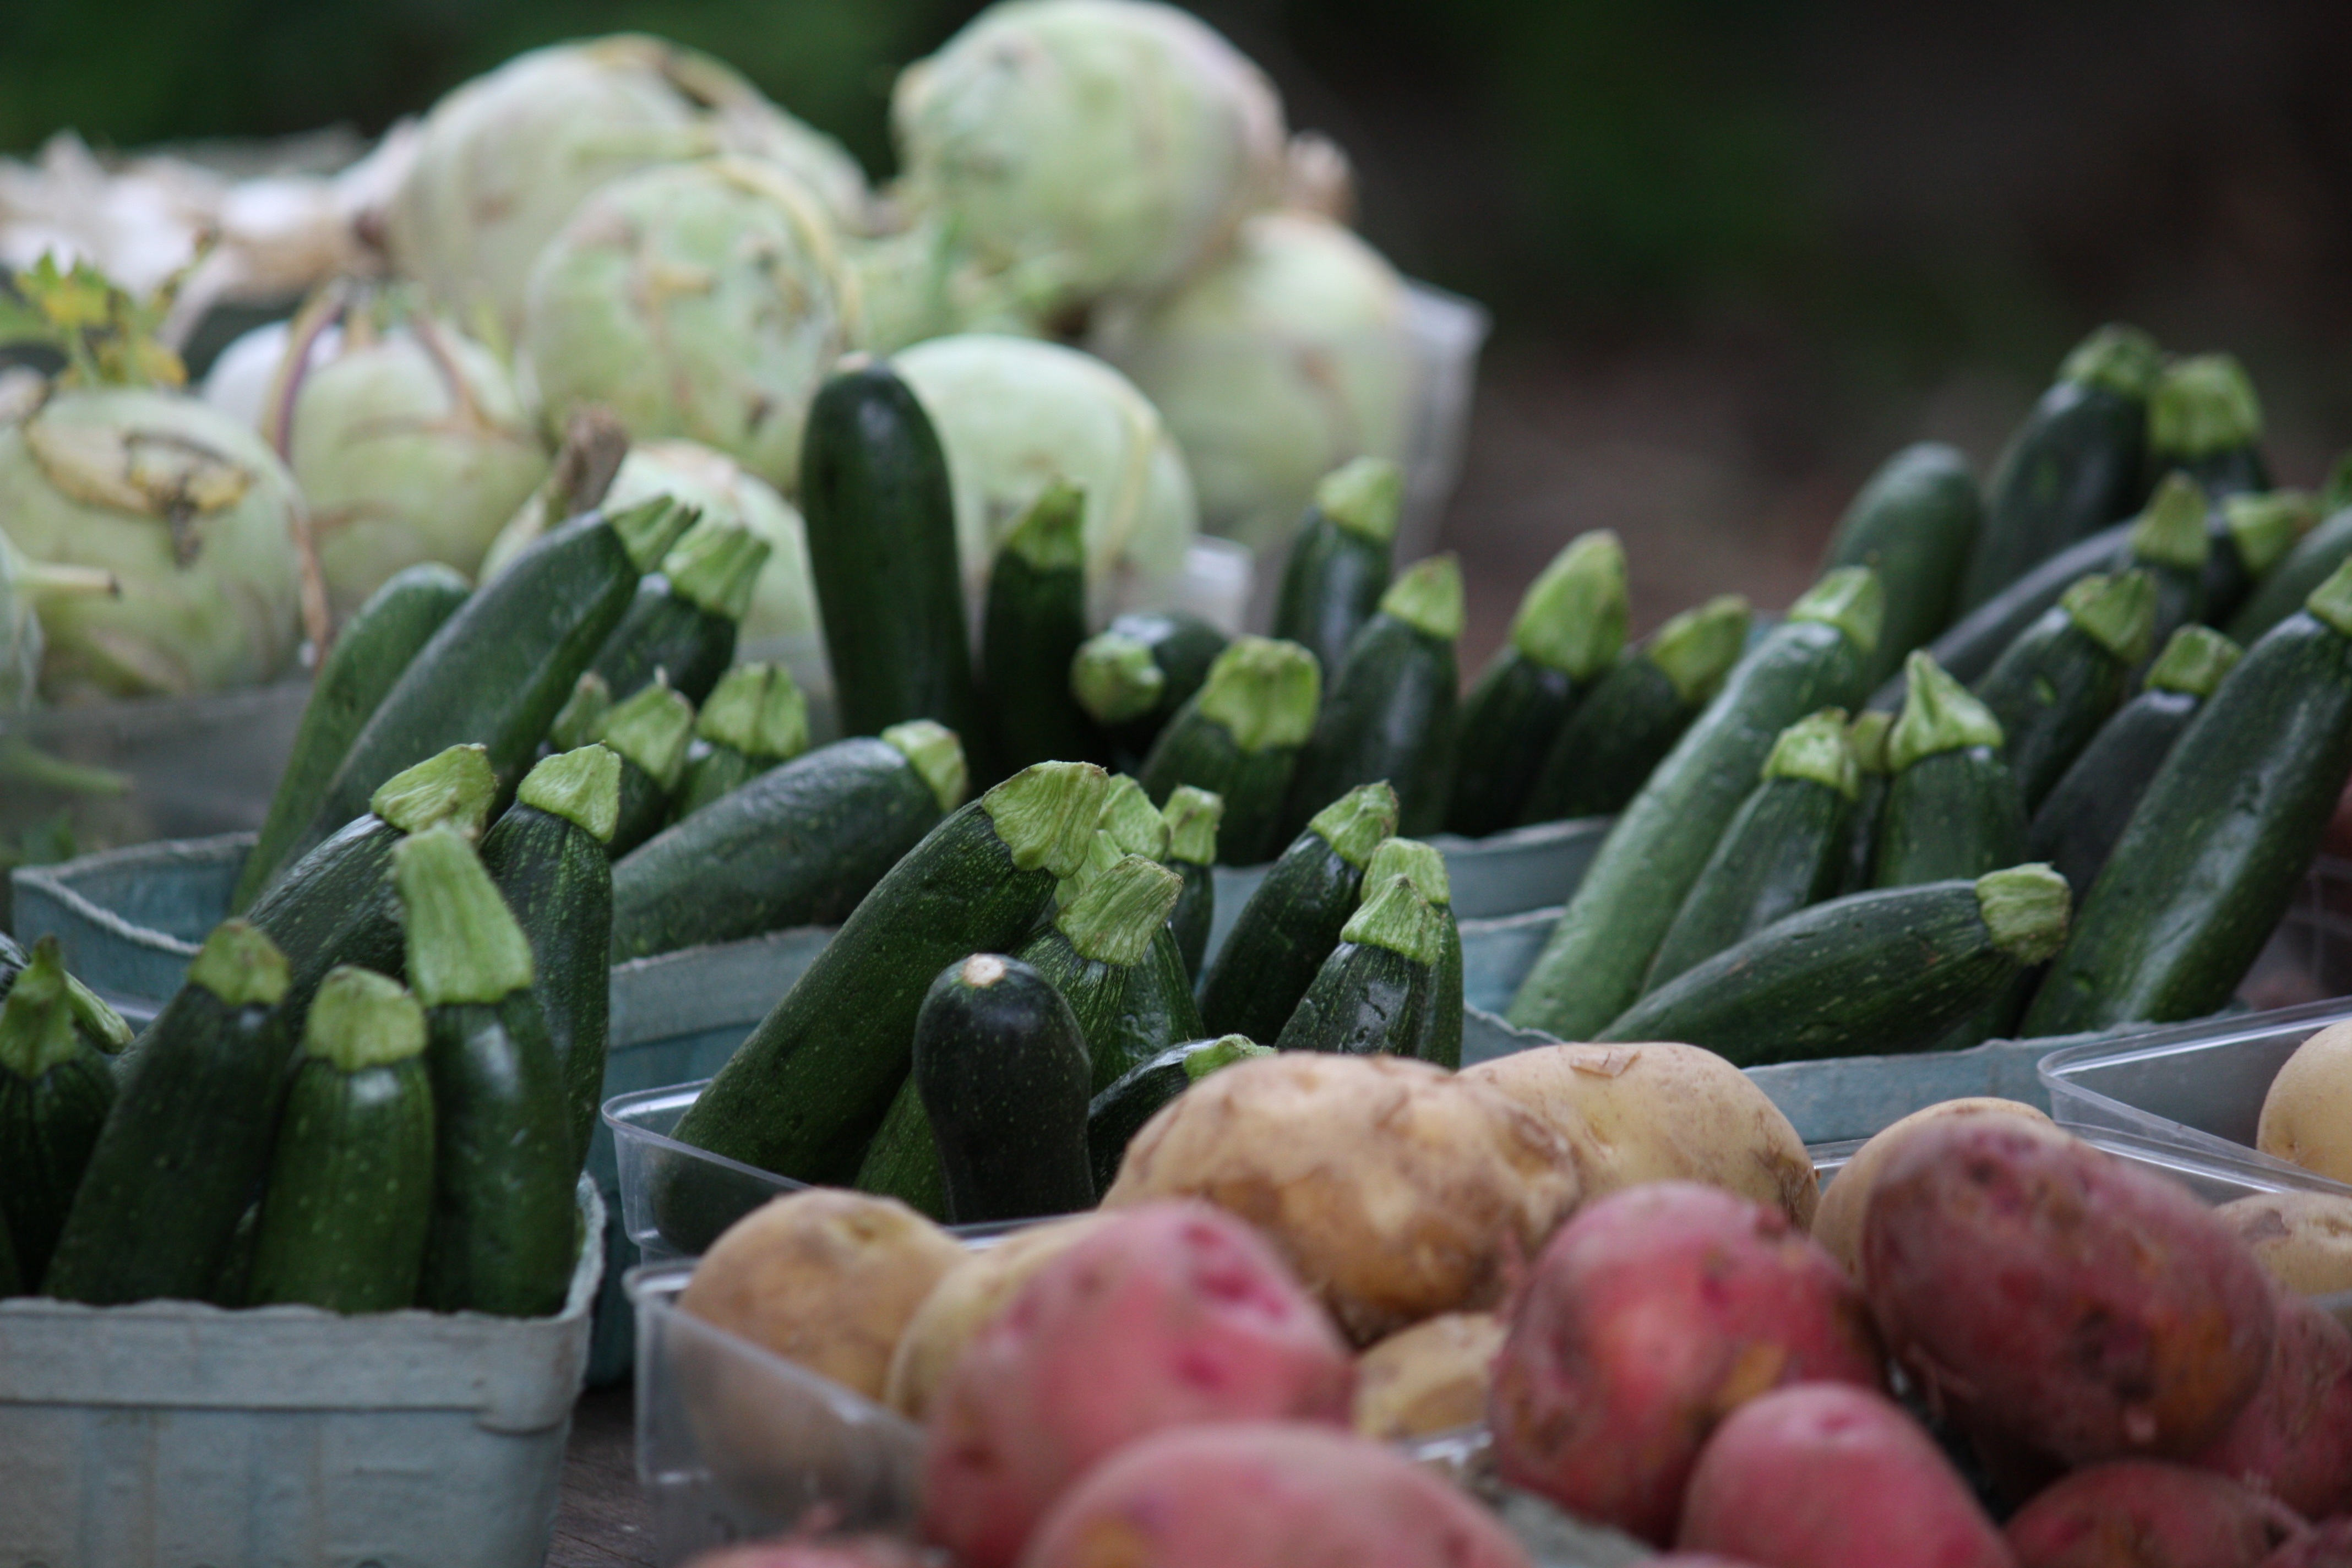
meal, food, salad, green, cooking, produce, vegetable, natural, fresh, lifestyle, healthy, lunch, delicious, potato, eating, nutrition, vegetables, dinner, vegan, vegetarian, raw, diet, veggies, healthy eating, organic, grilled, roasted, flowering plant, fresh vegetables, eating healthy, healthy diet, land plant